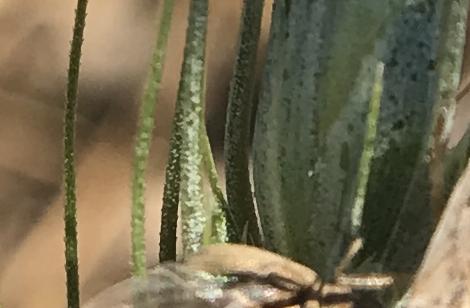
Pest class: pea_leaf_weevil